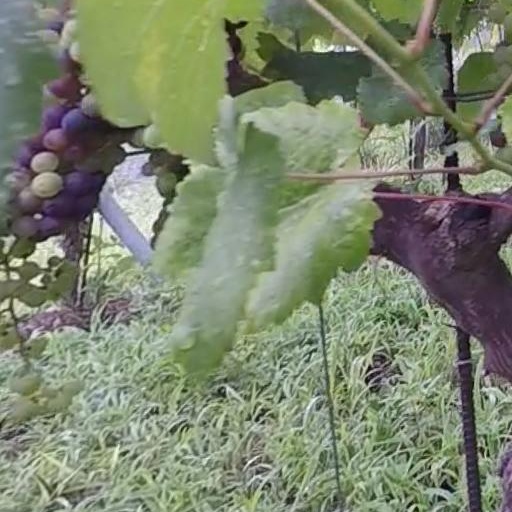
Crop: grape